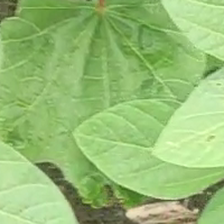
Weed species: Little_Mallow(Malva parviflora)